Next of Kin (1989 film)

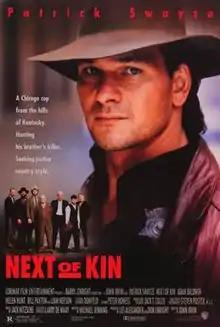
Theatrical release poster

Next of Kin is a 1989 American action thriller film directed by John Irvin and starring Patrick Swayze and Liam Neeson, with Adam Baldwin, Helen Hunt, Bill Paxton and Ben Stiller in one of his earliest roles. The screenplay was based on a story of the same title, both written by Michael Jenning.